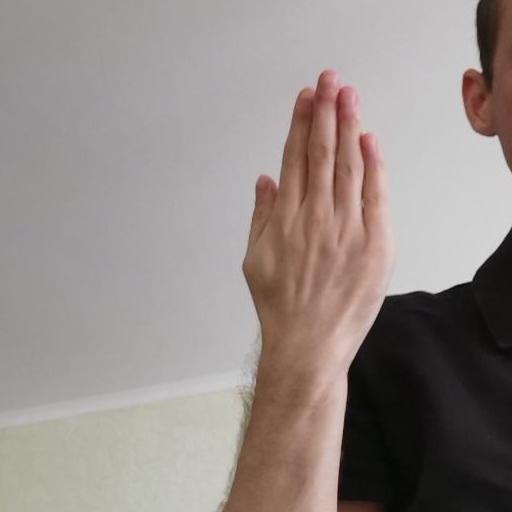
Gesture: stop_inverted